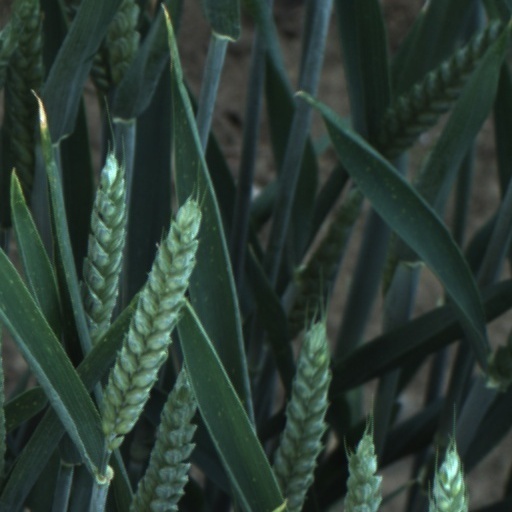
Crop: wheat